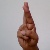
The image shows a hand gesture representing the letter 'R' in Indian Sign Language.